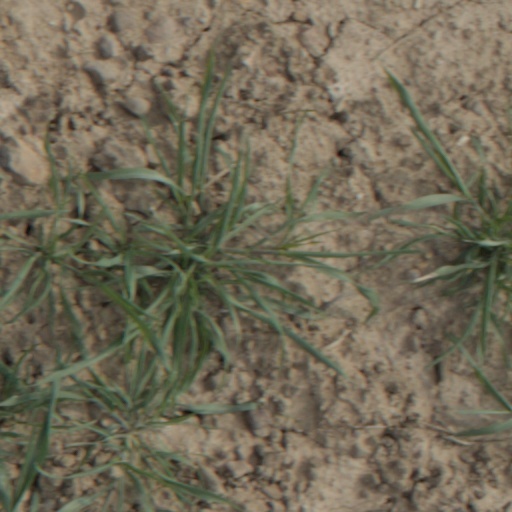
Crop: wheat